Answer in natural language. Consider the 3D positions of the objects in the scene and not just the 2D positions in the image. Is the centerpoint of  room with bed covered in bedsheet (marked B) at a higher height than gray oval dog bed (marked C)? Choose between the following options: yes or no
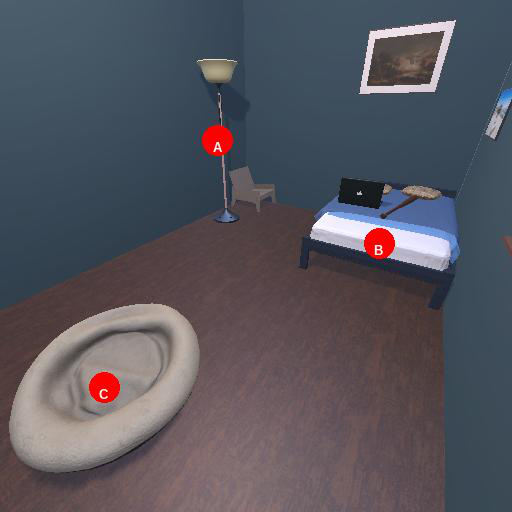
<answer>no</answer>